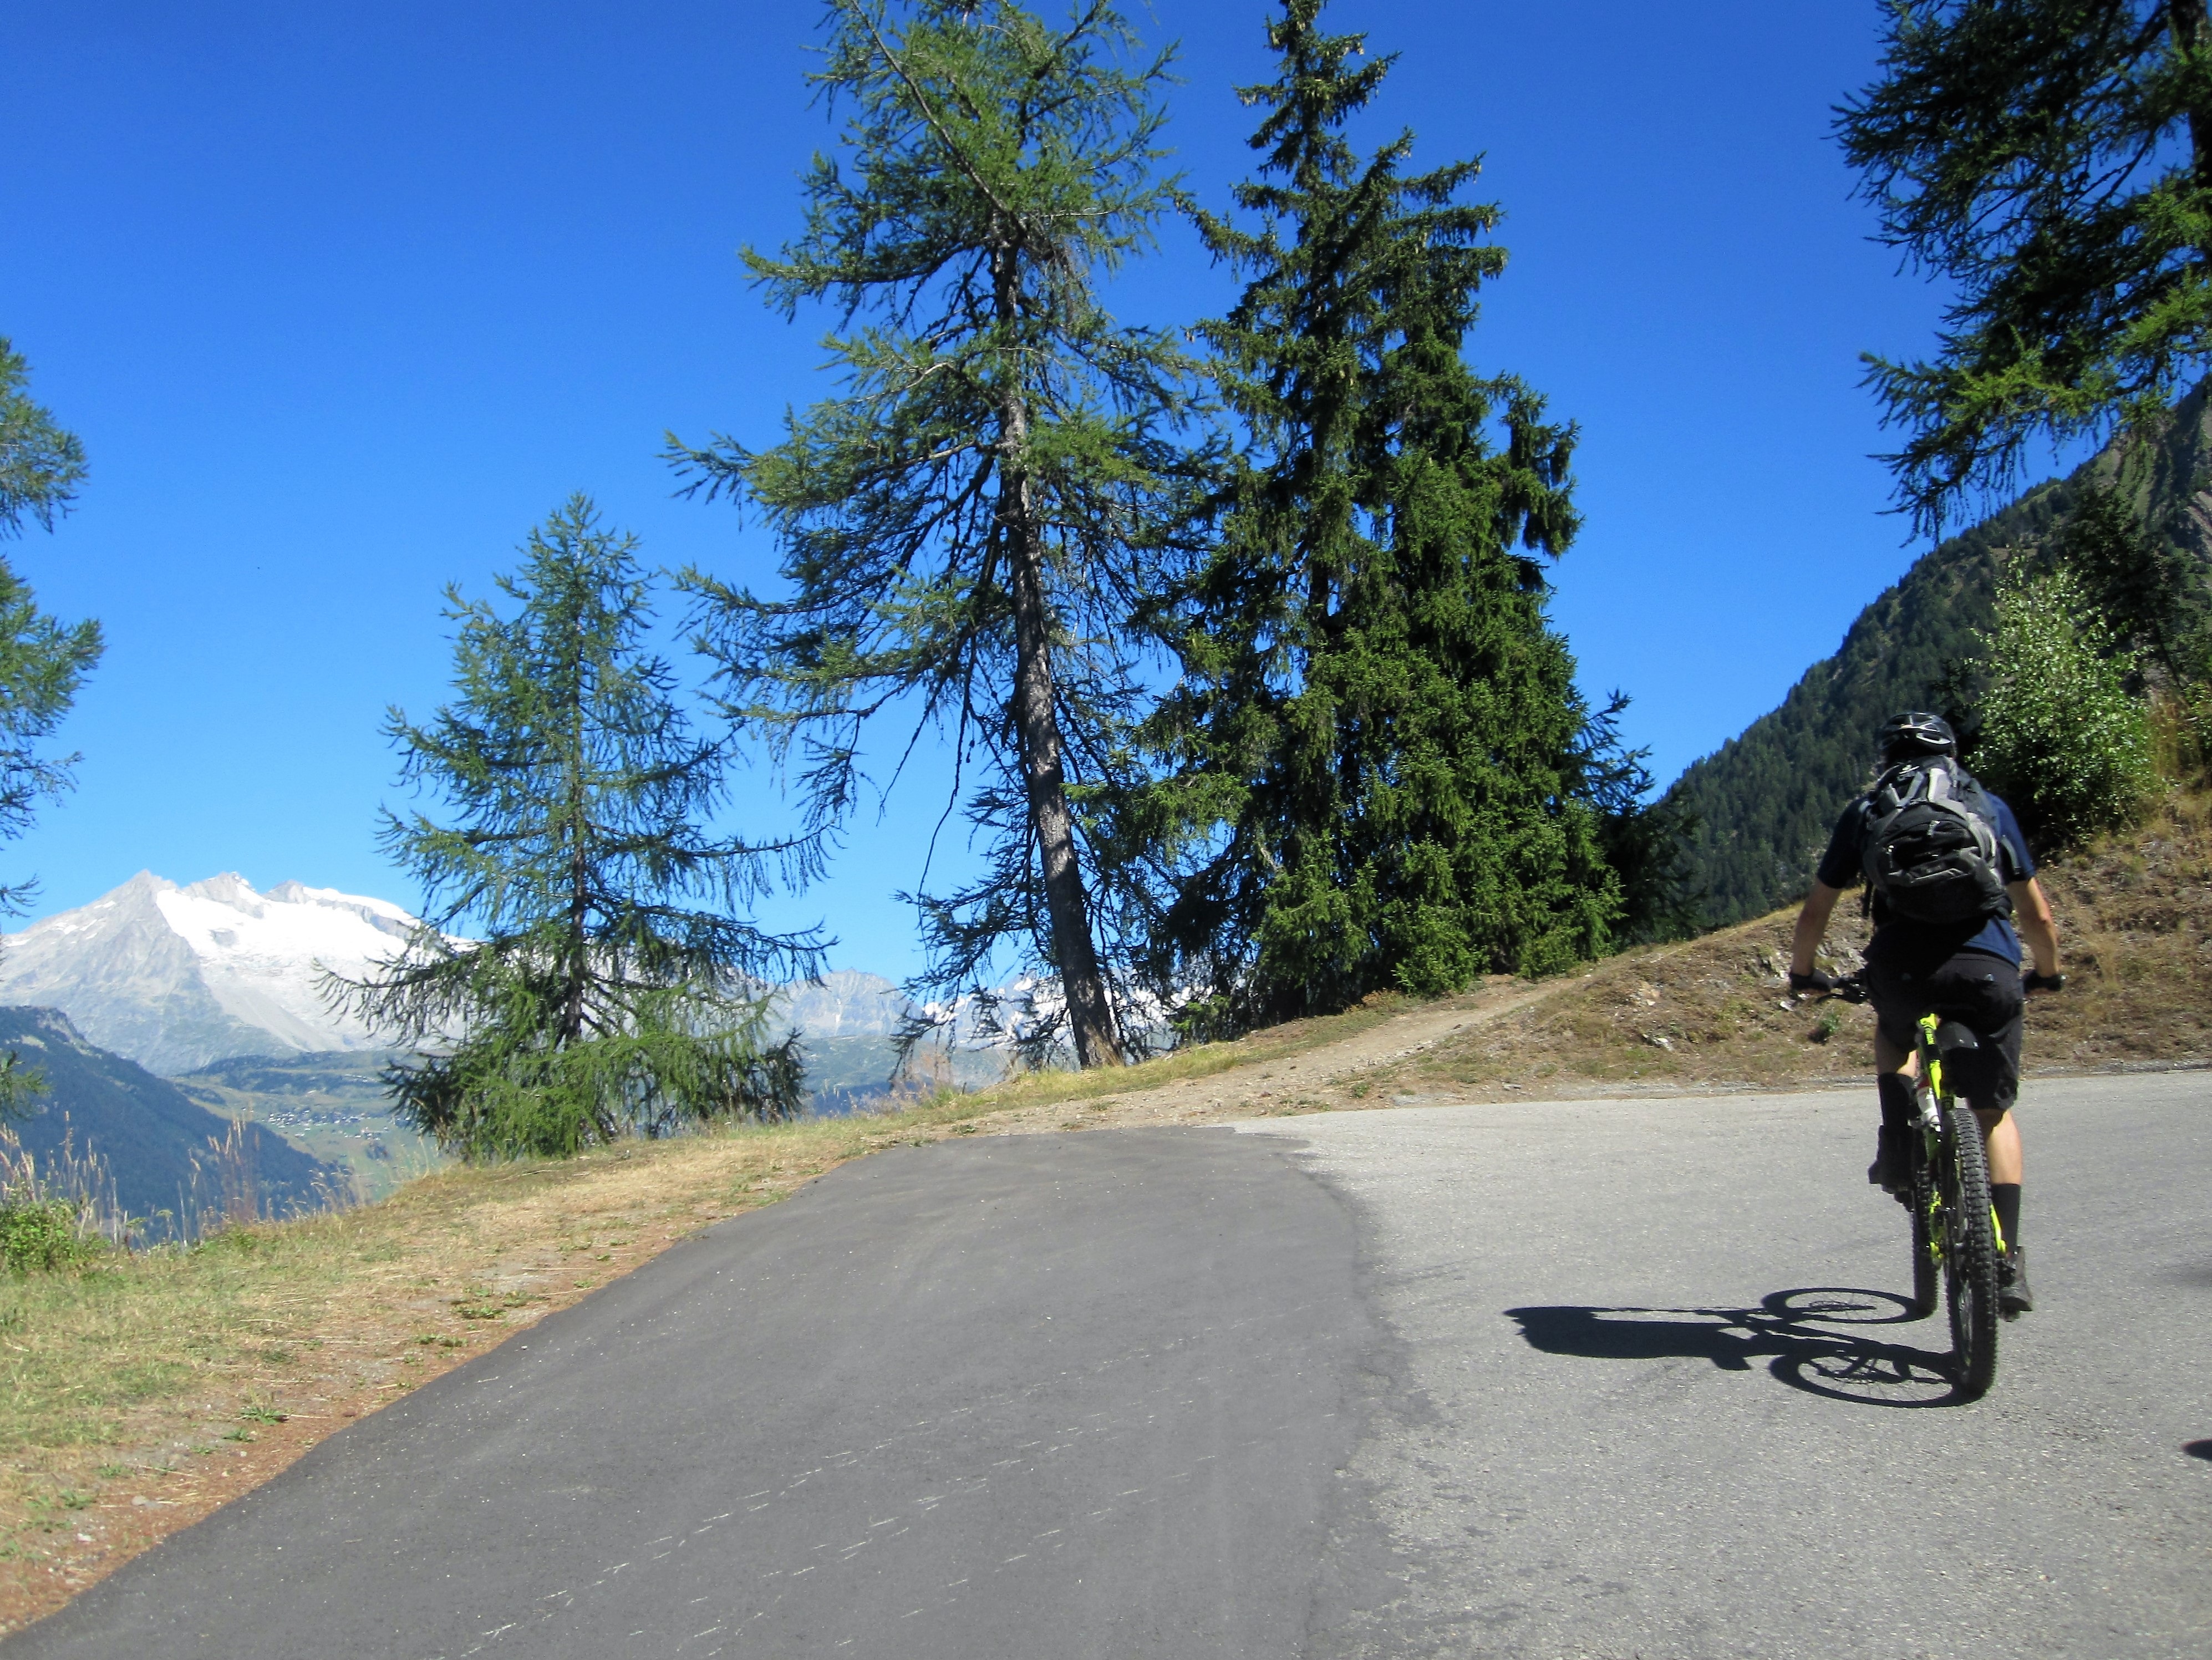
landscape, nature, mountain, snow, sky, trail, sport, wheel, bicycle, bike, mountain range, panorama, summer, green, vehicle, holiday, alpine, blue, extreme sport, ridge, alp, sports equipment, mountain bike, south, cycling, relaxation, sports, mountains, alps, vegetation, swiss, footwear, switzerland, target, freeride, recovery, swiss alps, mountain biking, mountain pass, zermatt, matterhorn, mountainous landforms, cycle sport, swiss made